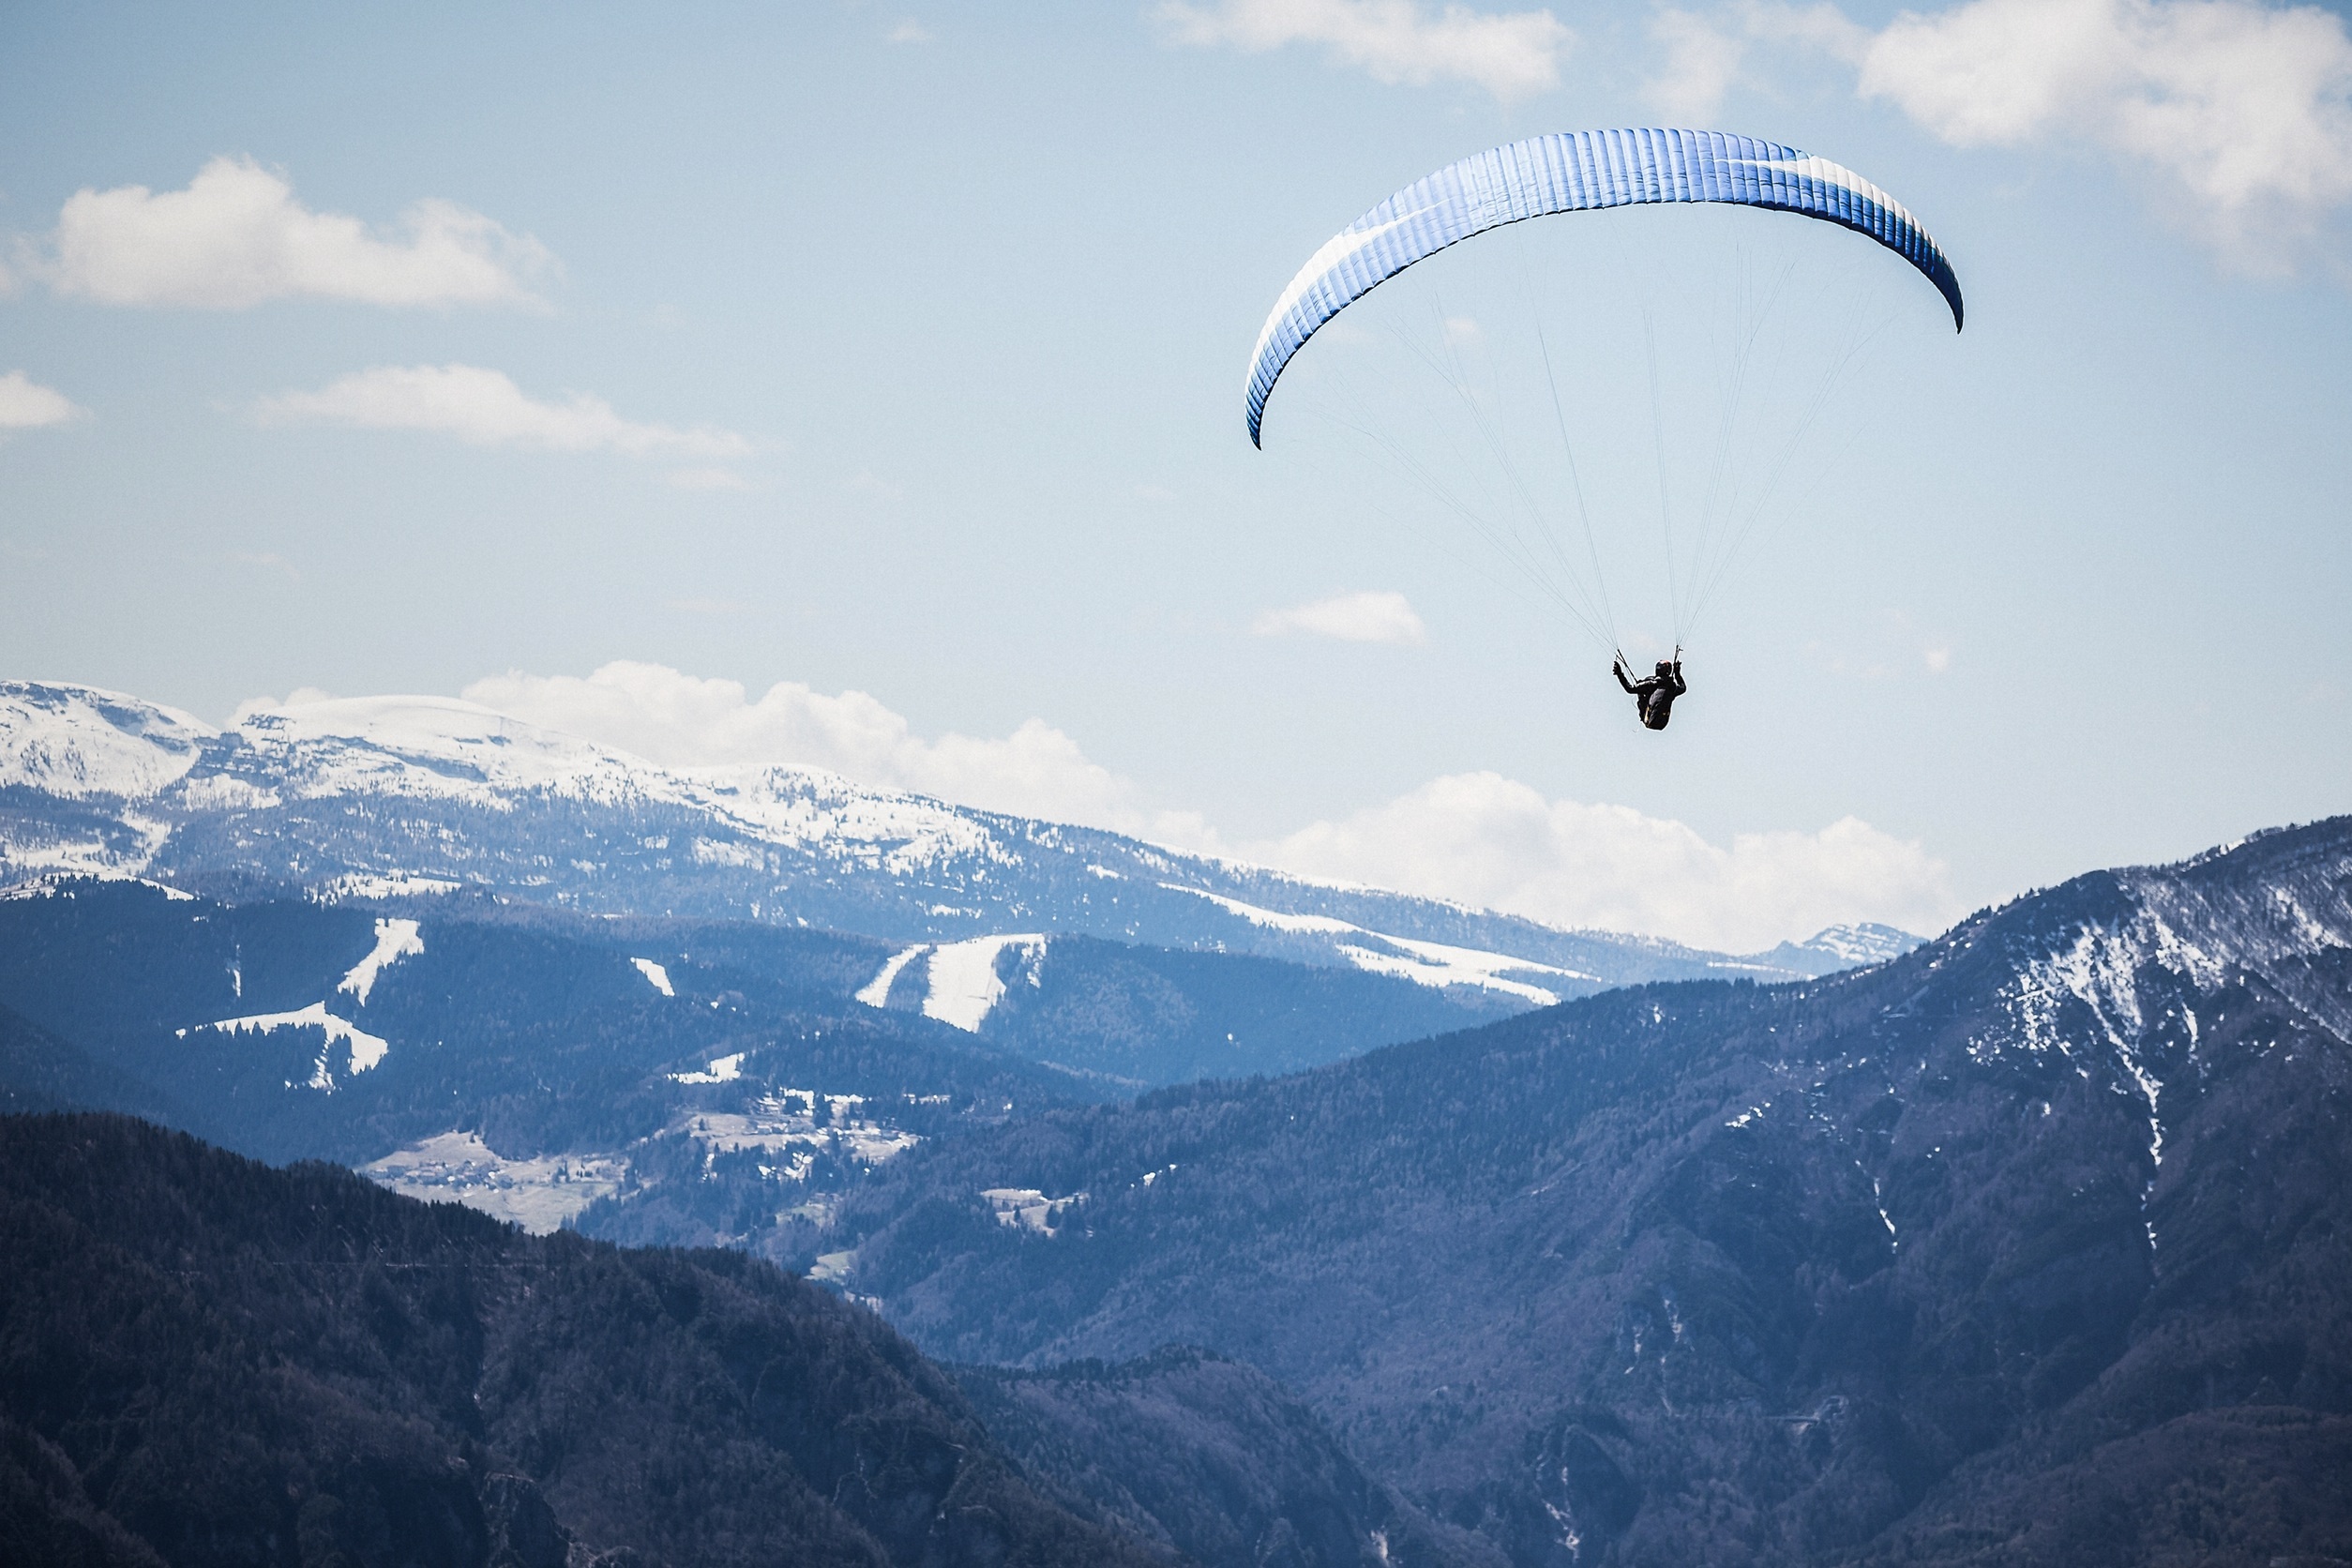
landscape, mountain, snow, sky, adventure, mountain range, flight, extreme sport, parachute, paragliding, sports, mountains, alps, valleys, parachuting, air sports, atmosphere of earth, windsports